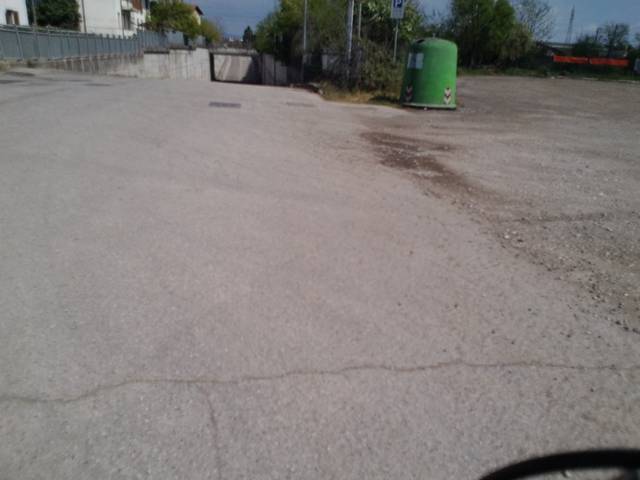
Region: Italy
Coordinates: 45.408, 10.951